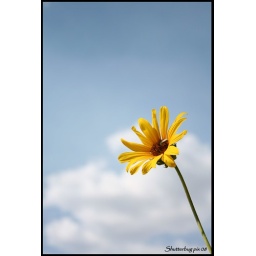
flower in the sky